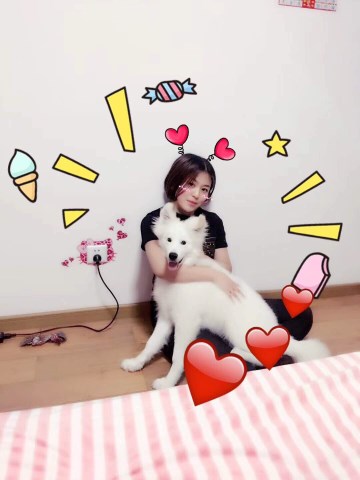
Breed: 2192-n000088-Samoyed